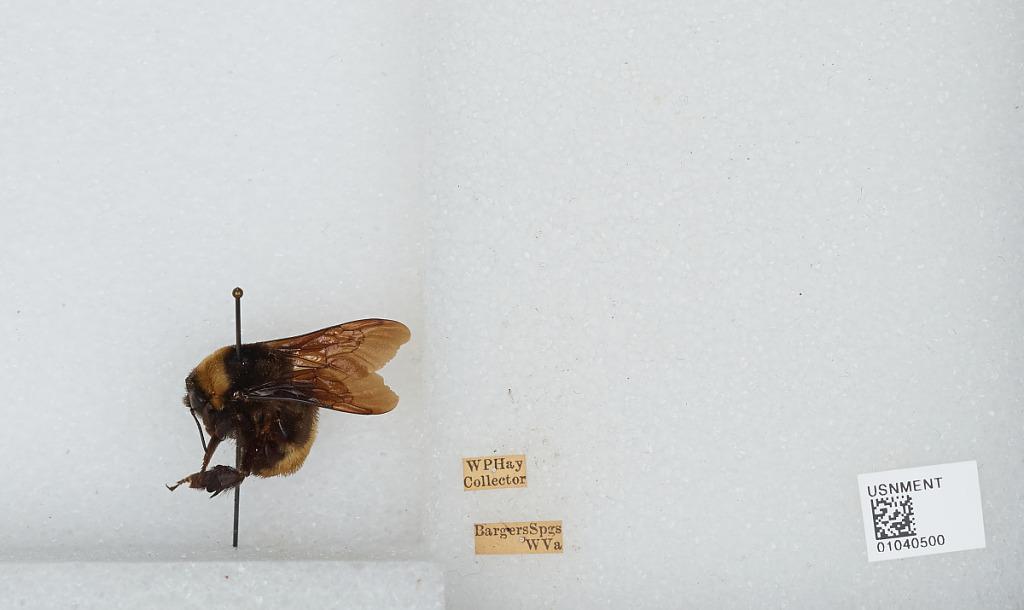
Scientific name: Bombus (Fervidobombus) pensylvanicus pensylvanicus (De Geer)
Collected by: W. Hay
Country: United States
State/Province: West Virginia
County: Summers
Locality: Bargers Springs
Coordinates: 37.6143, -80.7579